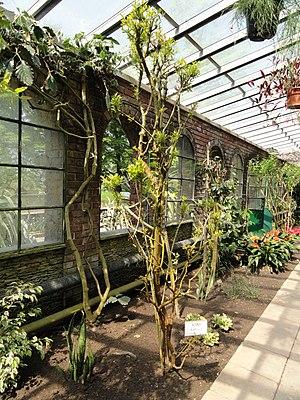
Adina est un genre de plantes appartenant à la famille des Rubiacées. Ce genre a été créé par le botaniste britannique Richard Anthony Salisbury.